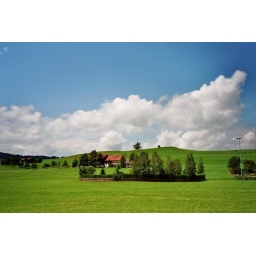
white clouds over a green meadow